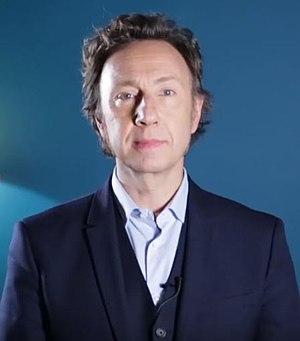
Stéphane Bern
Stéphane Bern, né le 14 novembre 1963 à Lyon, est un animateur de radio et de télévision, acteur et écrivain franco-luxembourgeois.
L214, de son nom complet L214 éthique et animaux, est une association à but non lucratif française de défense des animaux, fondée en 2008. L214 se positionne régulièrement en tant que lanceur d'alerte en réalisant des enquêtes et diffusant des vidéos, souvent qualifiées de vidéos « chocs », sur les conditions de vie des animaux dans les élevages, mais aussi durant leurs transport et abattage. Antispéciste, L214 s'oppose à ces pratiques ainsi qu'à la pêche, qu'elle juge nuisibles pour les animaux. Elle préconise un changement des habitudes de consommation, notamment alimentaires, vers une consommation moindre de produits animaux, et promeut le véganisme. À travers ses sites internet et ses campagnes d'informations, l'association traite également des impacts environnementaux et sanitaires de la viande et de l'élevage, des positions de partis ou personnalités politiques au sujet des animaux, et propose des conseils pour végétaliser sa consommation, ainsi qu'un guide de restaurants proposant des plats végétaliens.